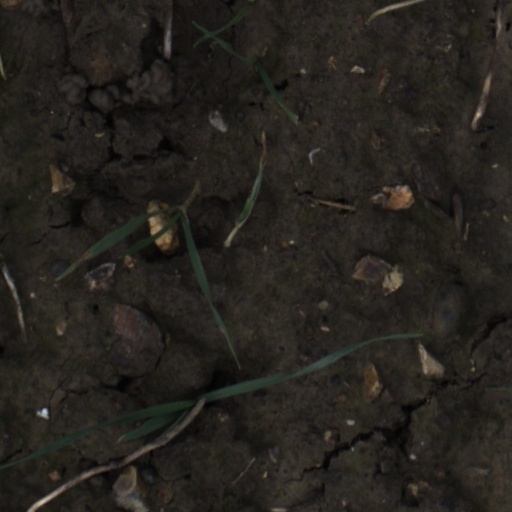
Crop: wheat